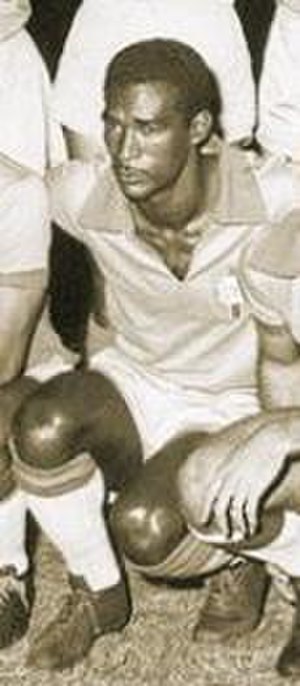
Didi
Waldyr Pereira bedre kendt som Didi var en brasiliansk fodboldspiller og -træner og dobbelt verdensmester med Brasiliens landshold.